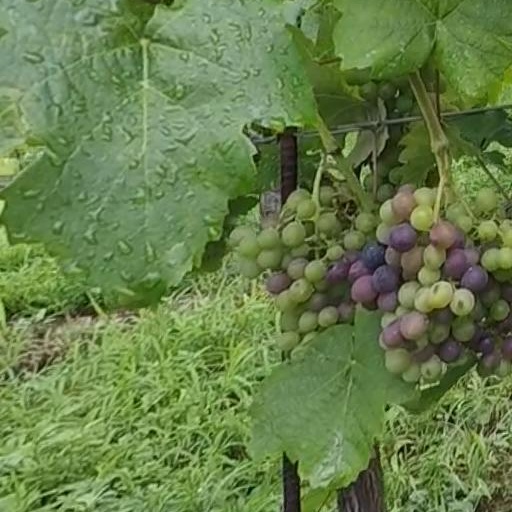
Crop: grape